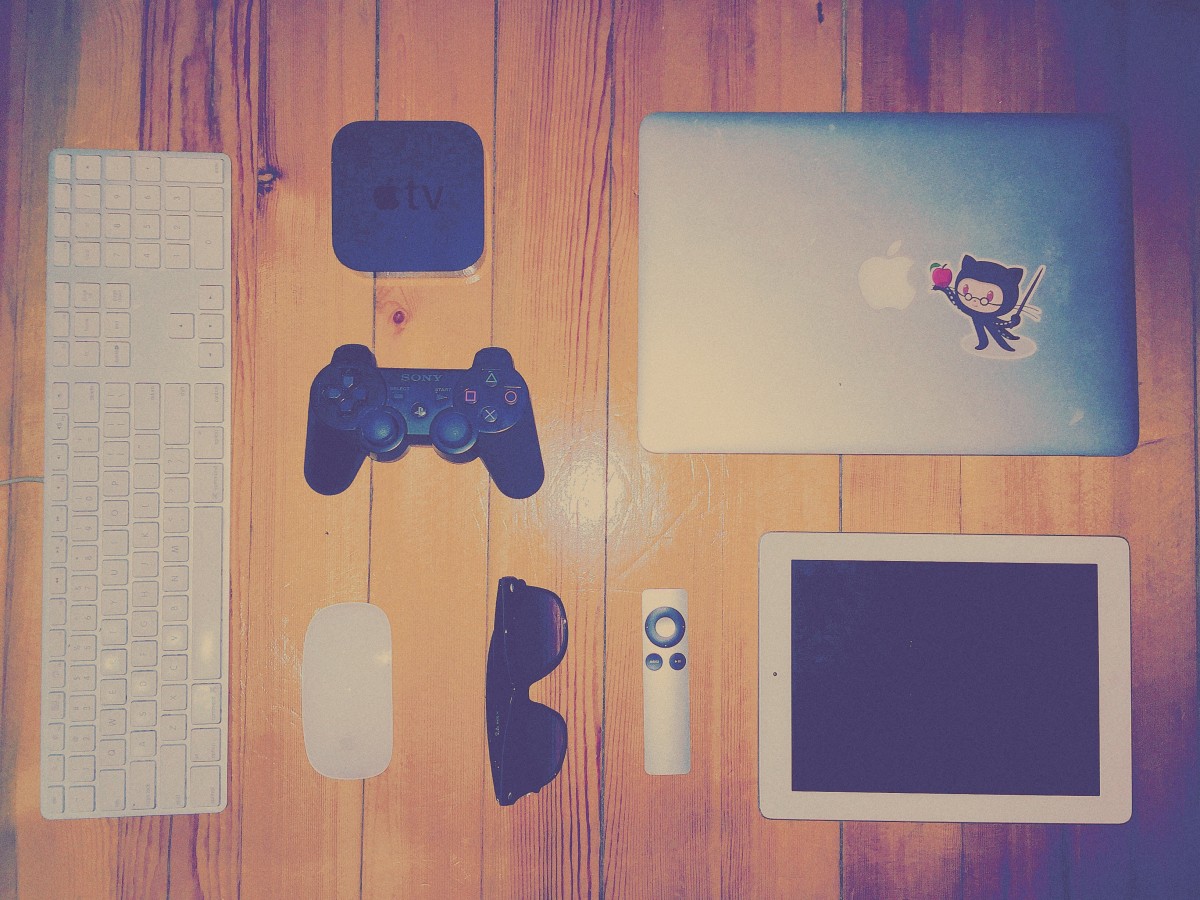
Tags: wall, color, blue, painting, design, shape